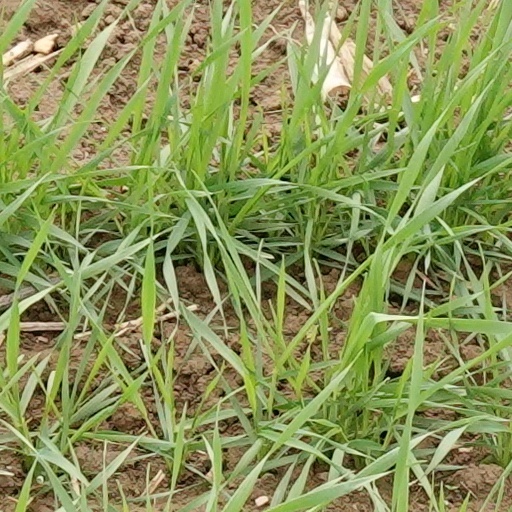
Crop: wheat